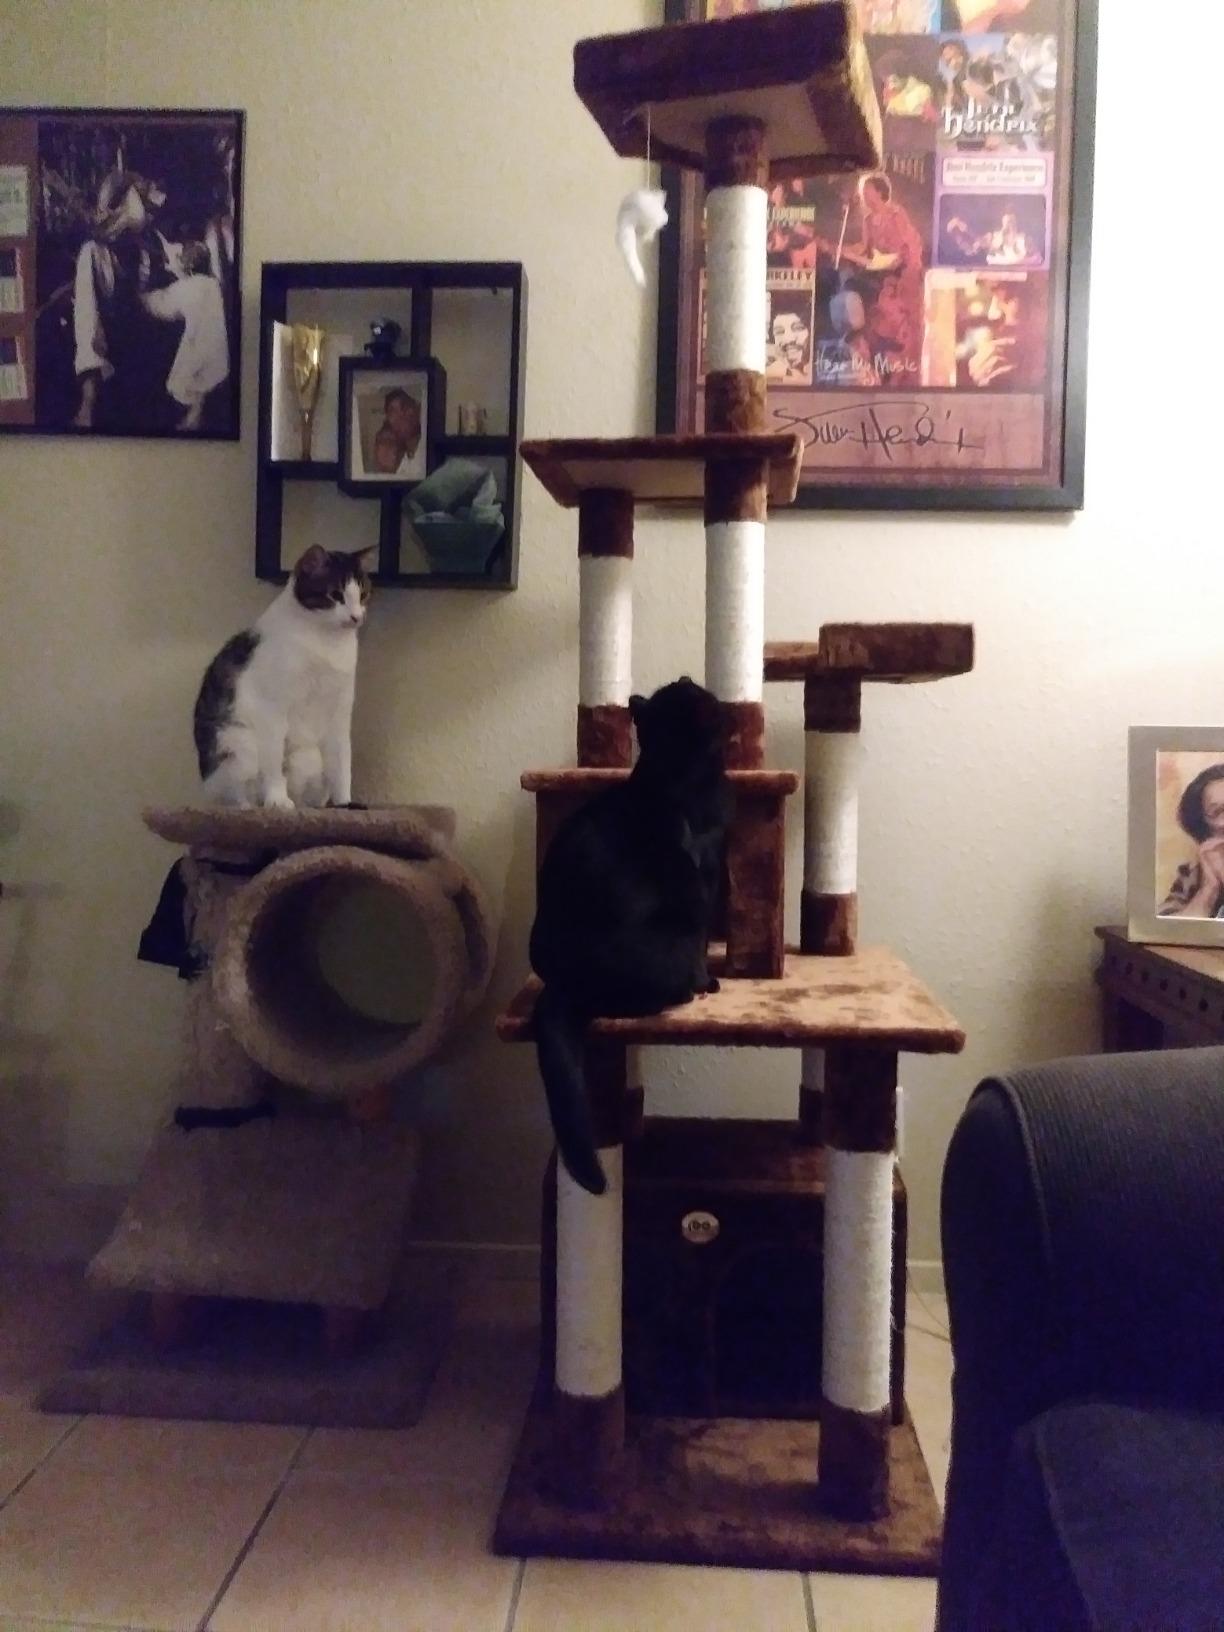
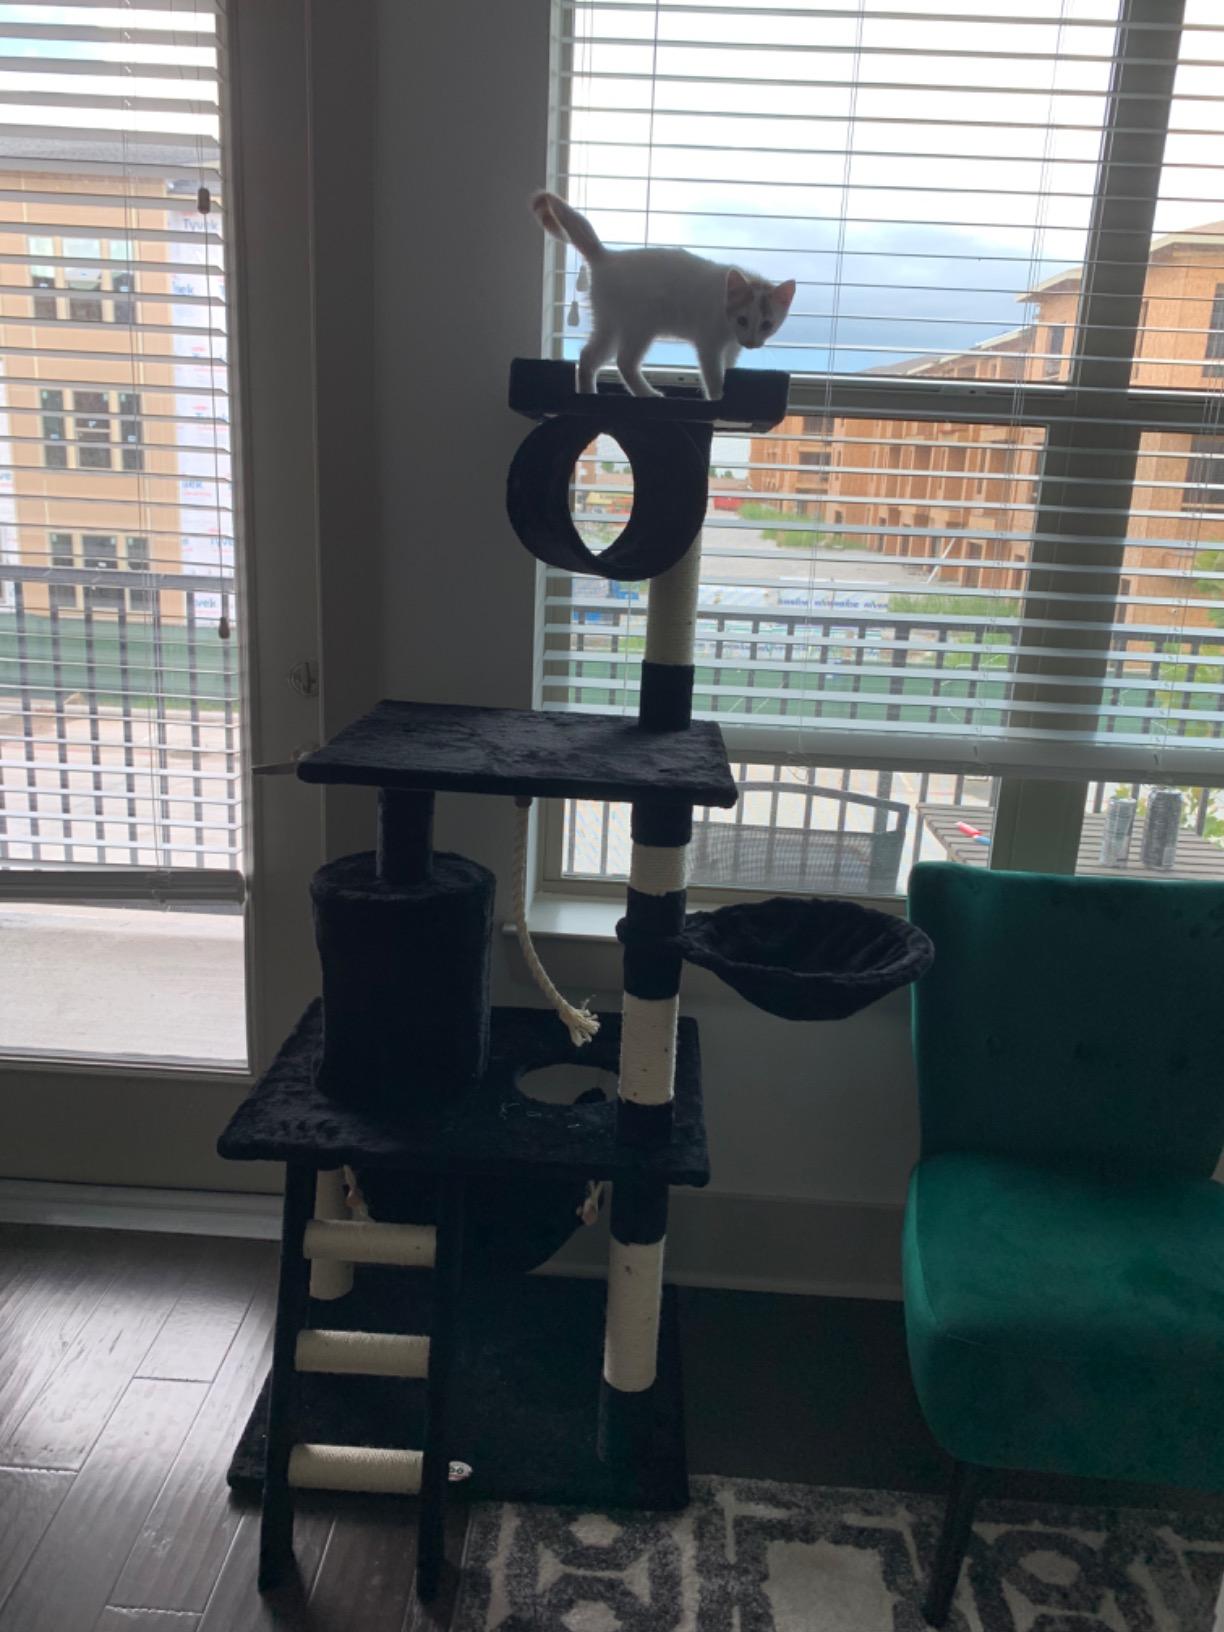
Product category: items_cat tree
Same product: no